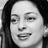
Emotion: happy